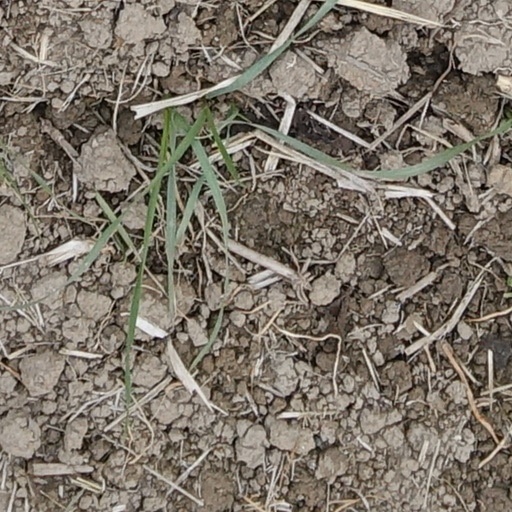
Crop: wheat